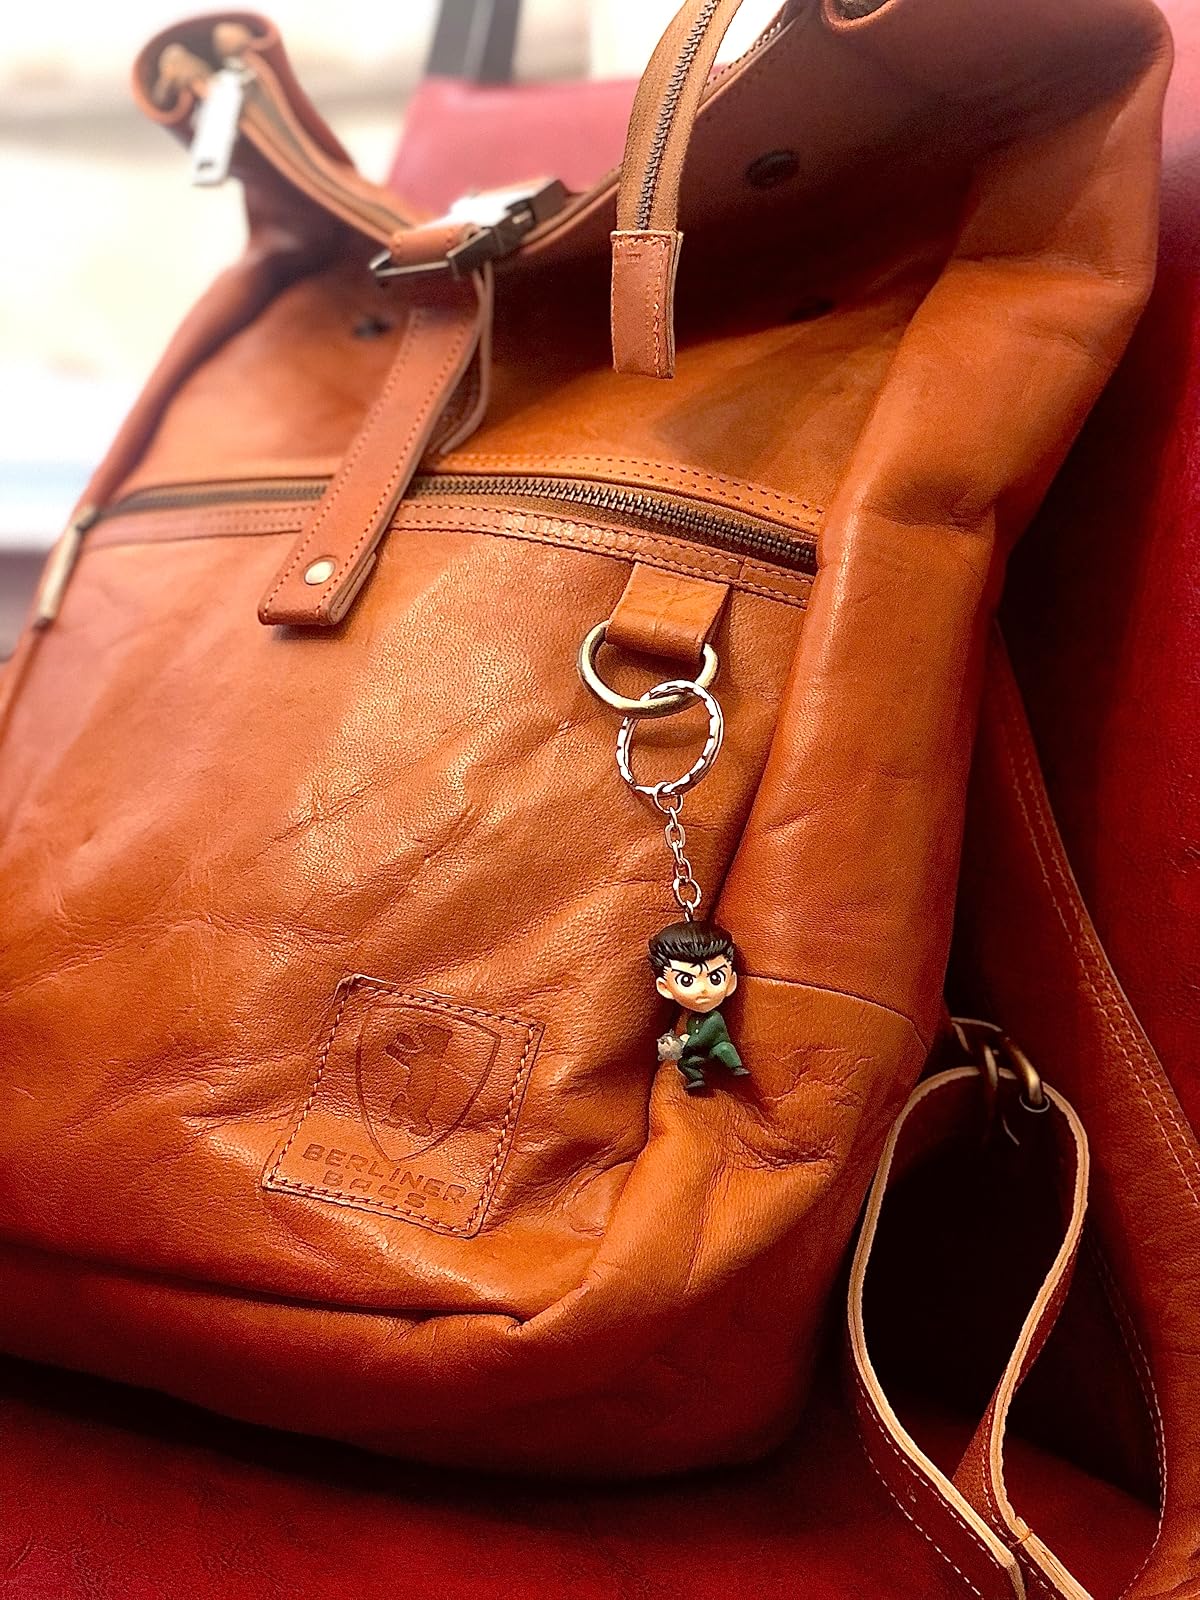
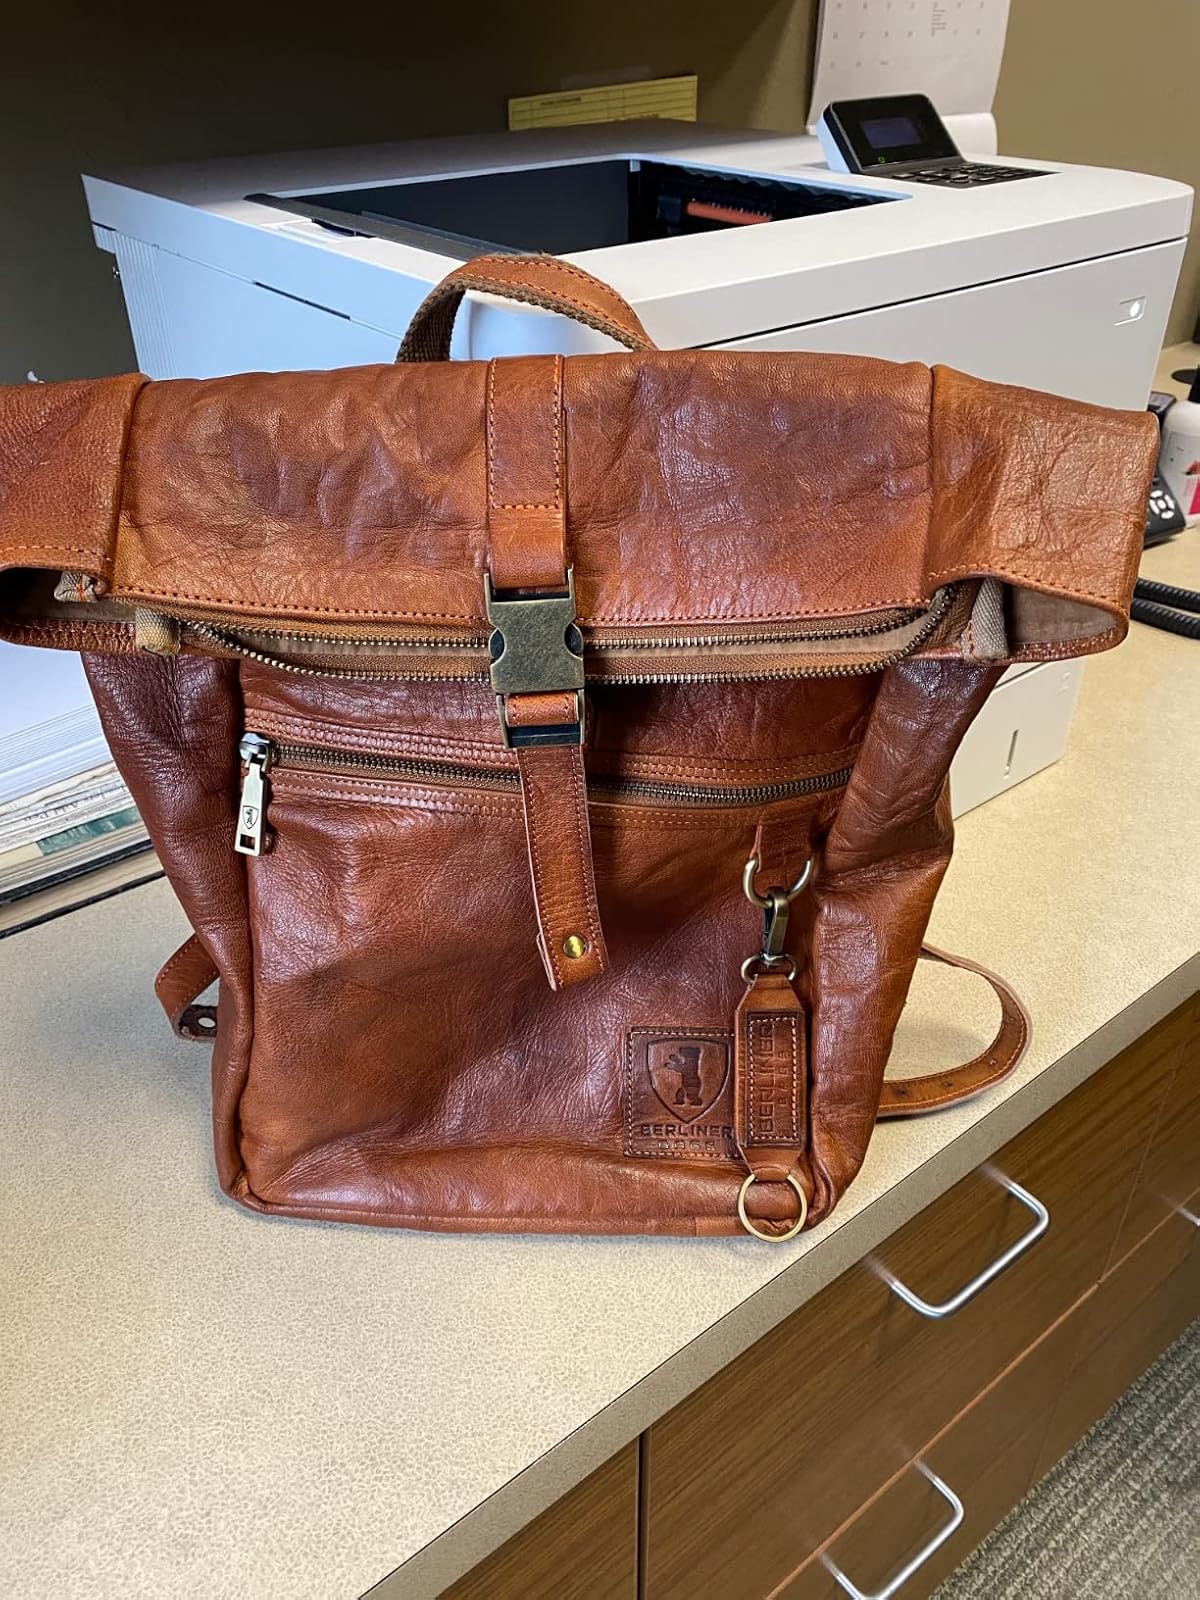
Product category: bag
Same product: yes